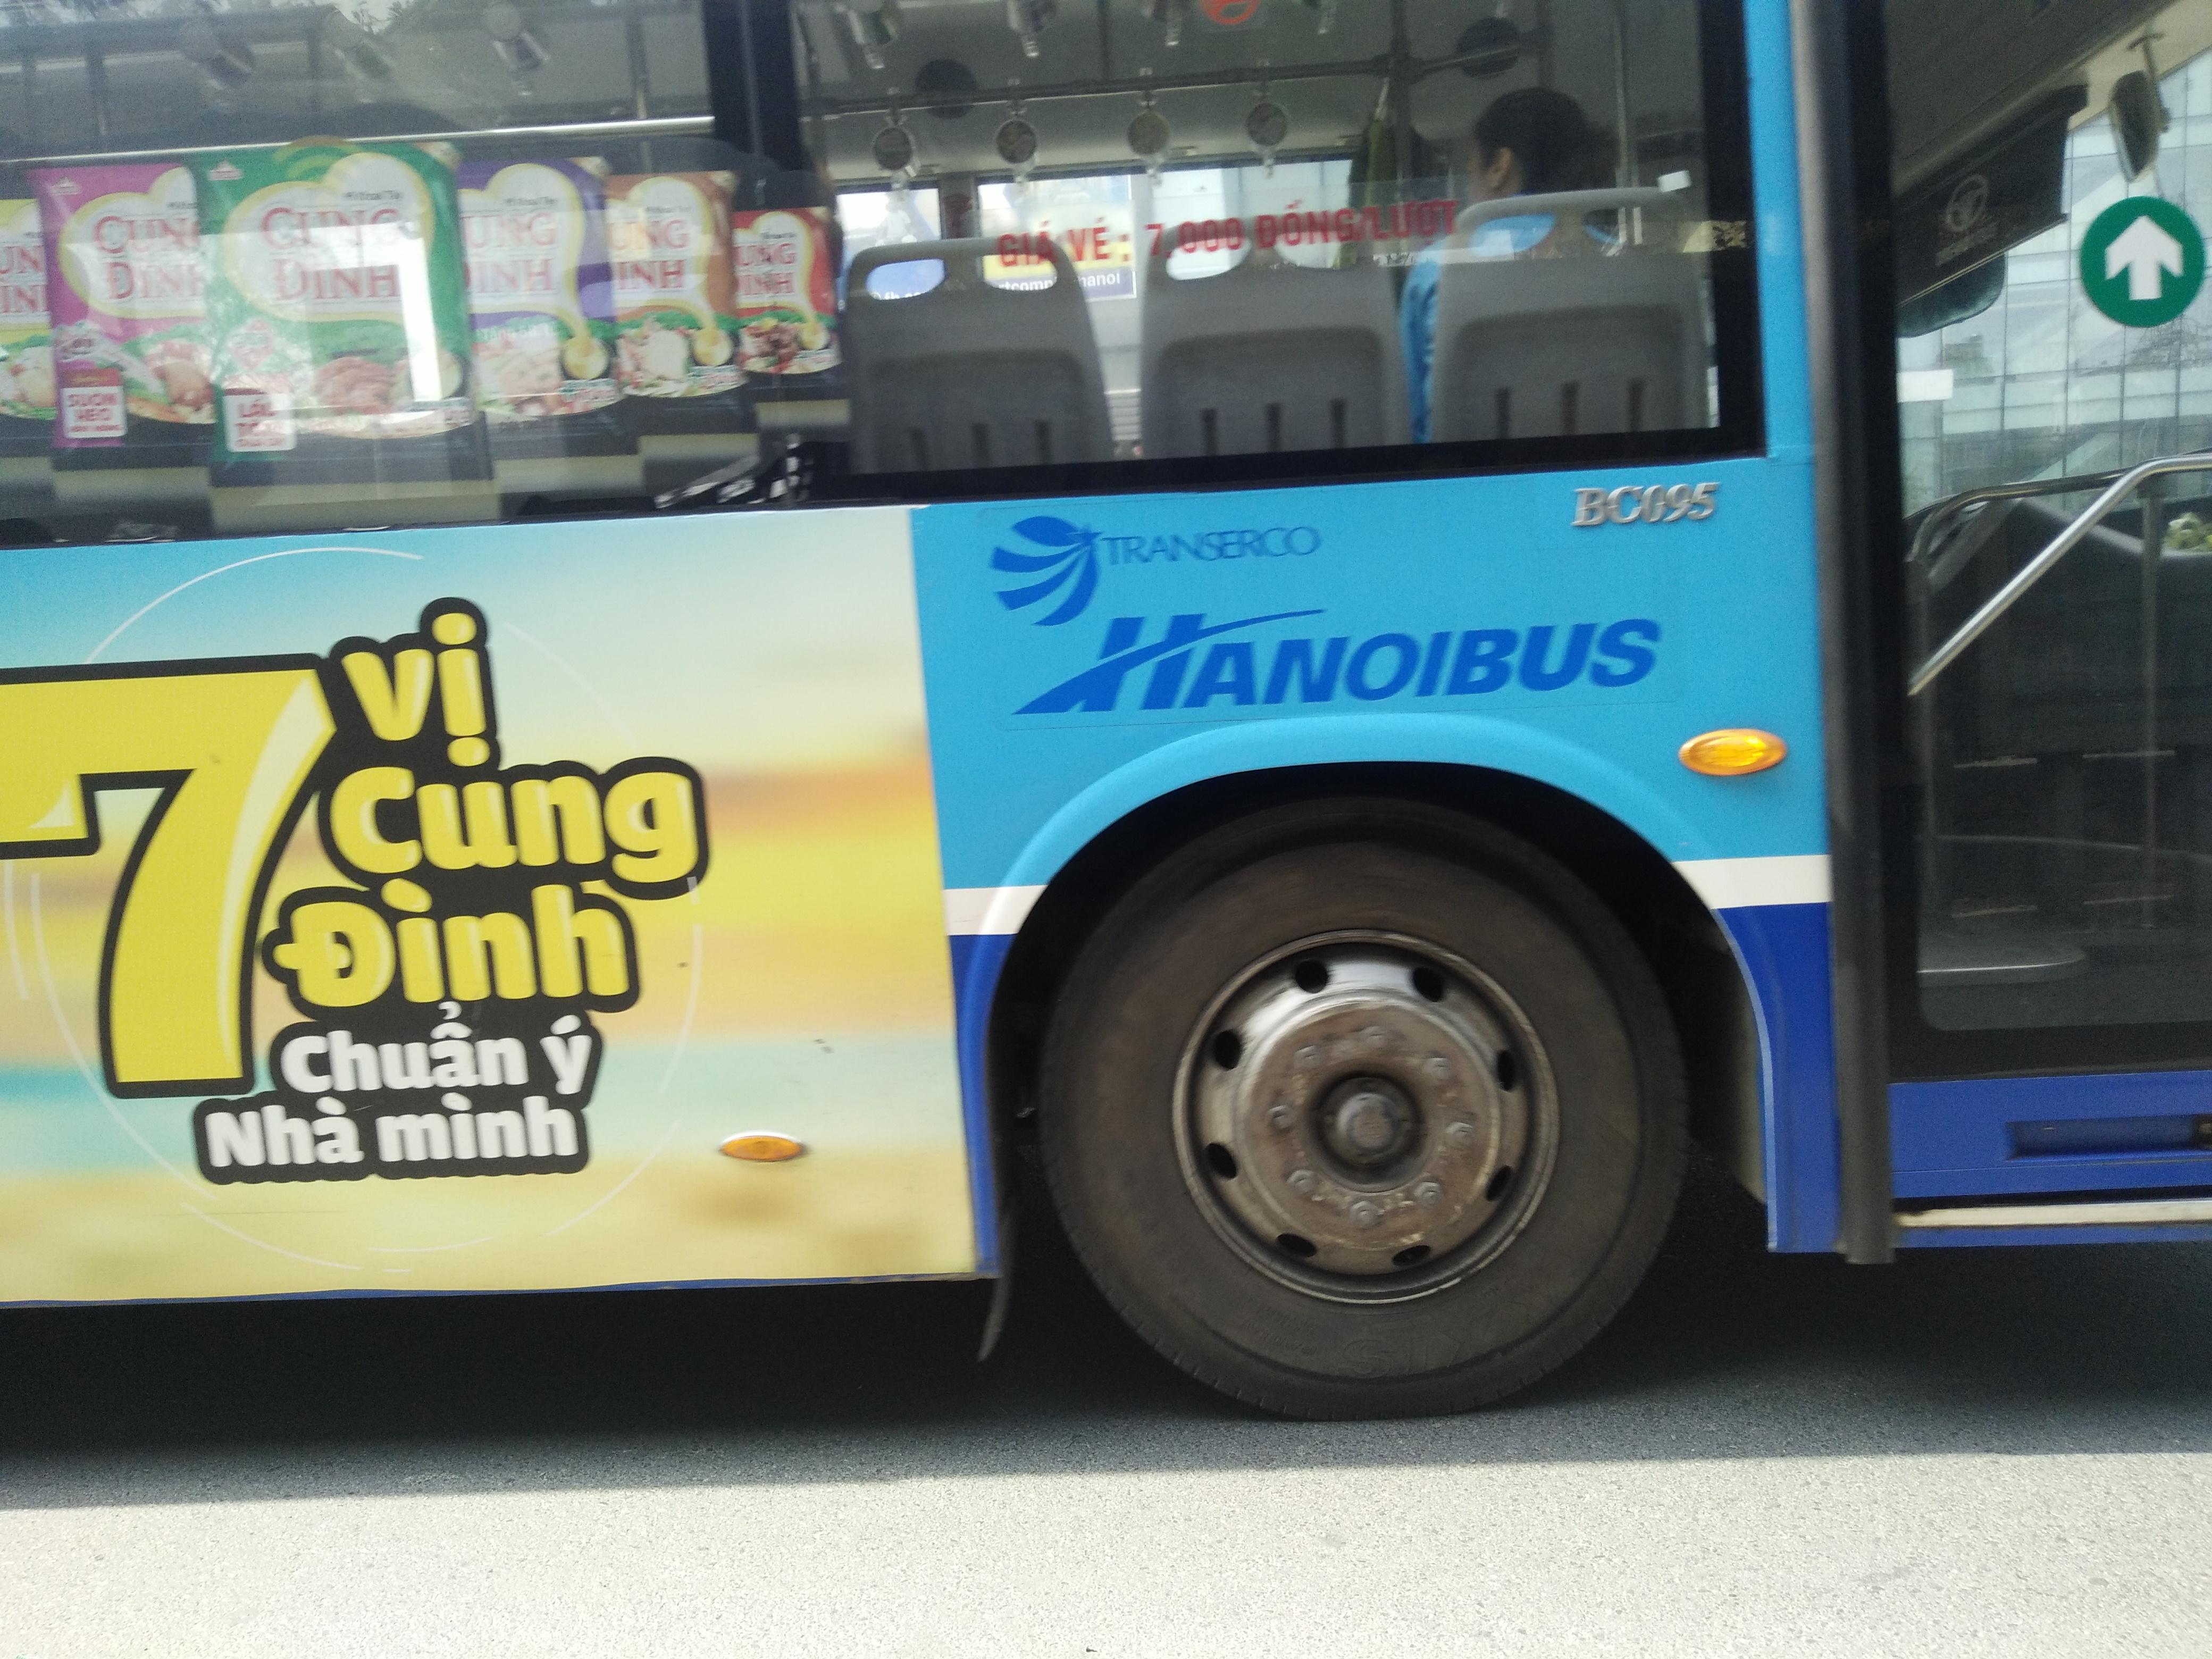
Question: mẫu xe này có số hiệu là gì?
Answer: mẫu xe này có số hiệu là bc095